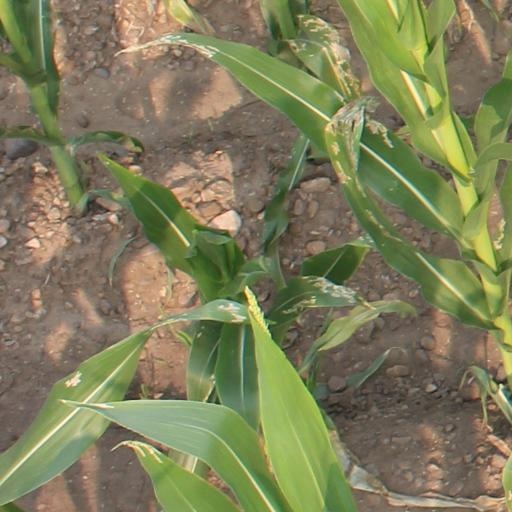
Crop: maize; corn